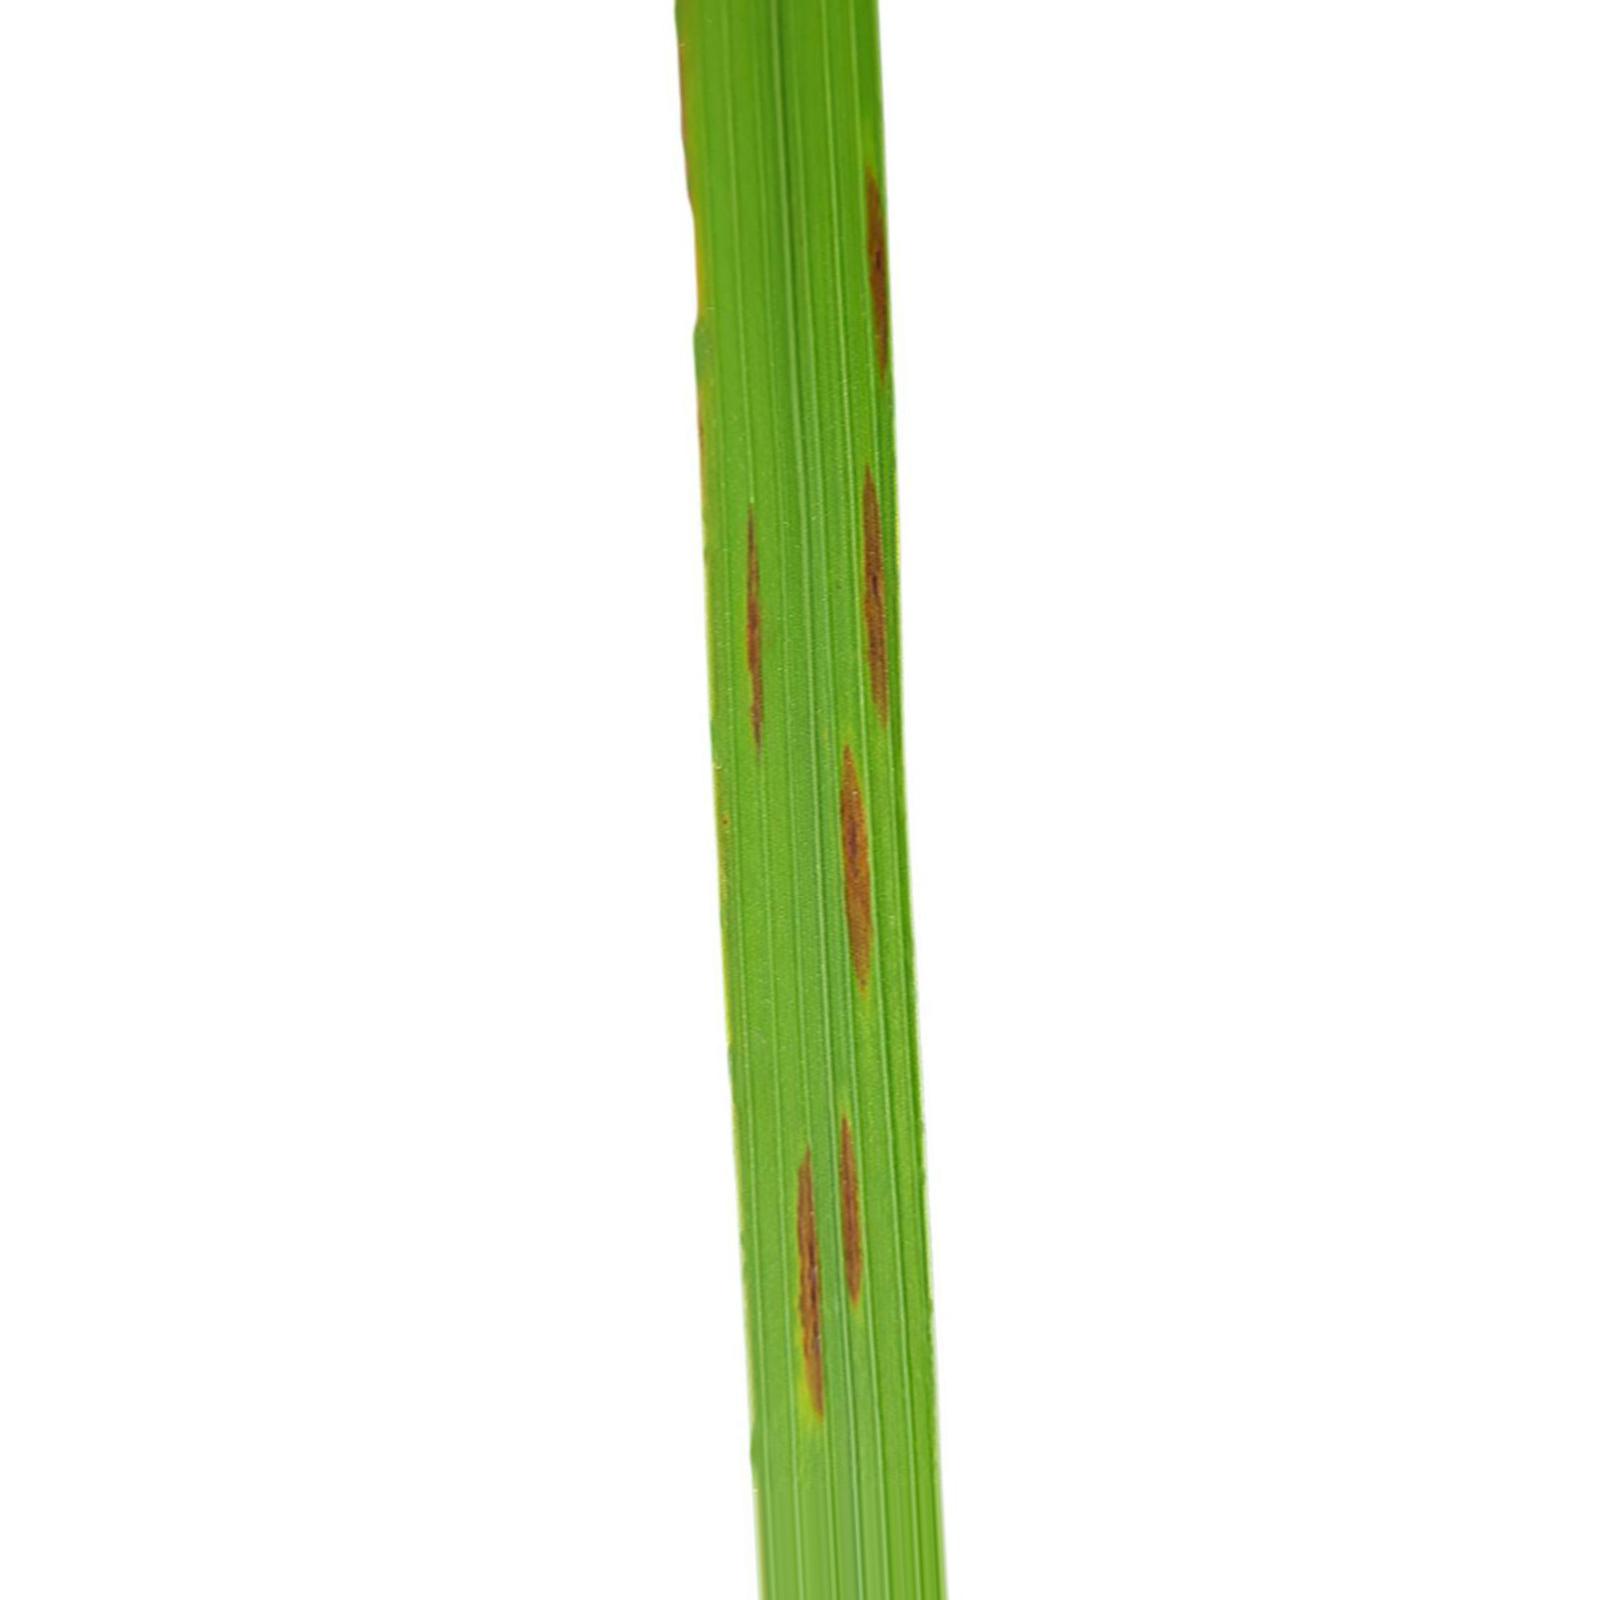
Nhãn: Bệnh Gạch Nâu ( Narrow Brown Spot )